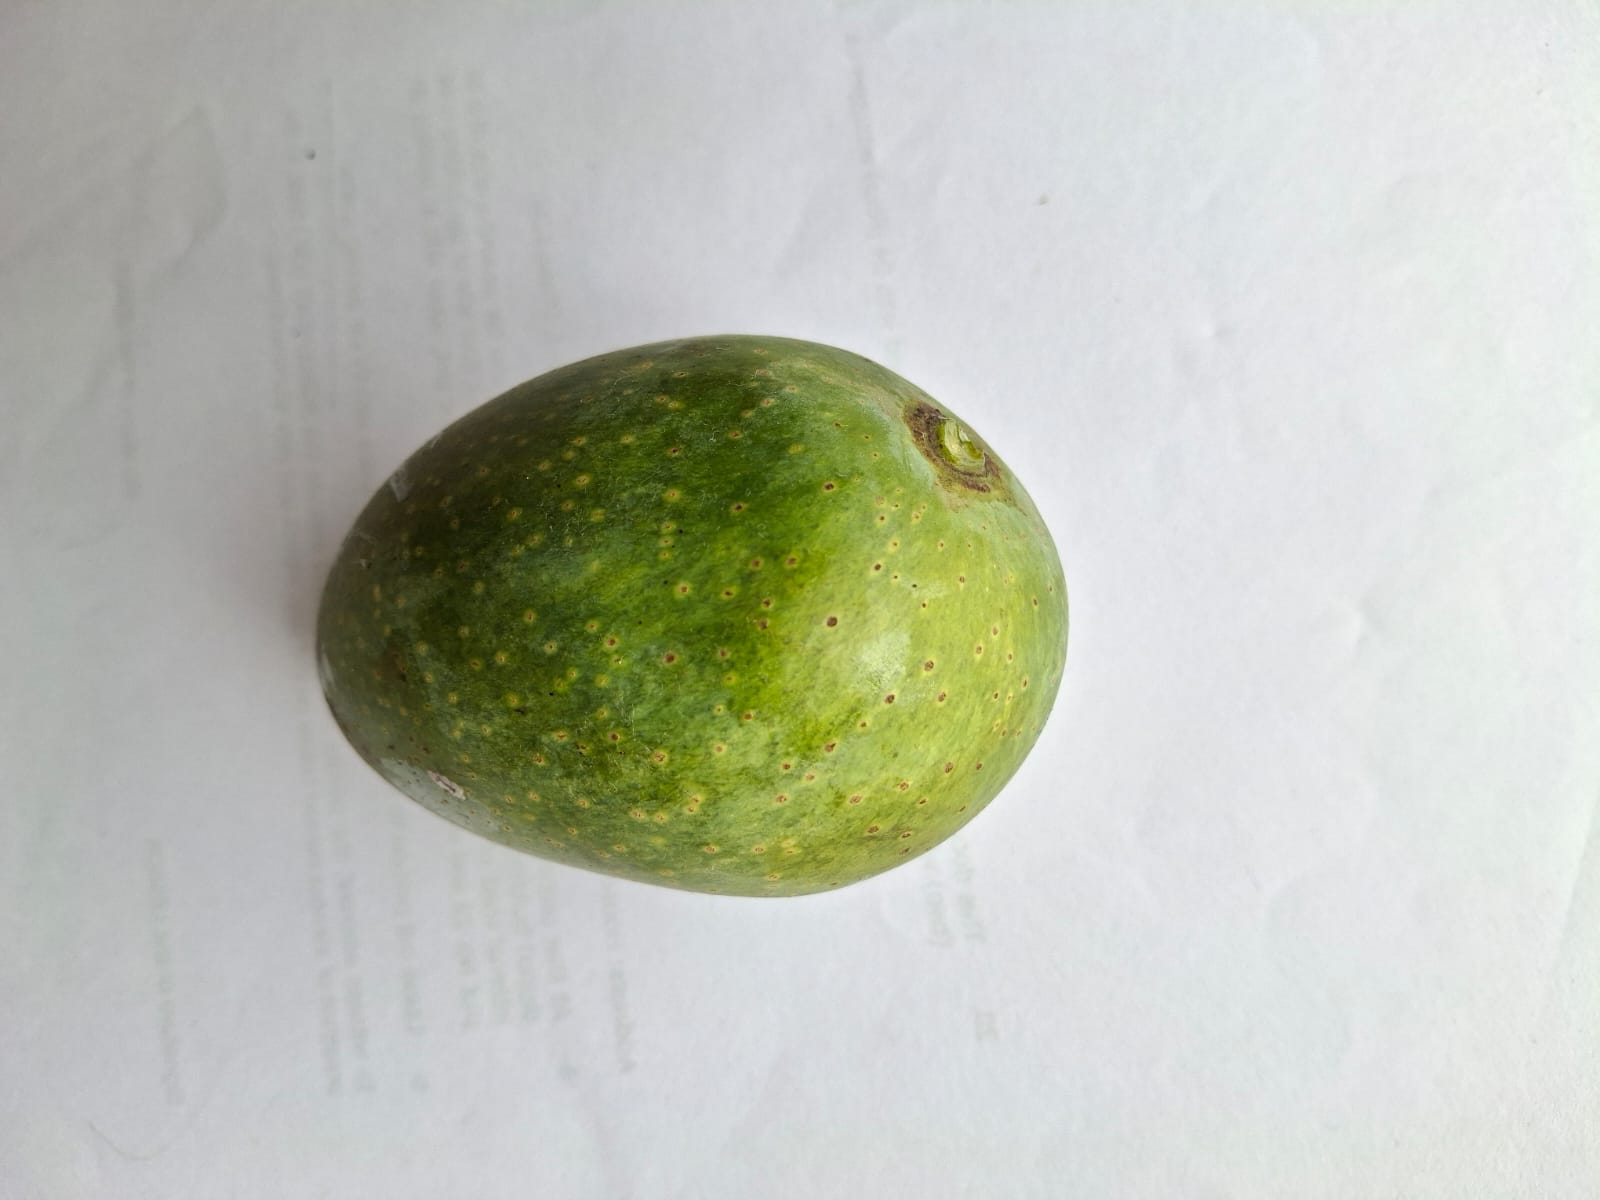
Mango variety: GopalBhog